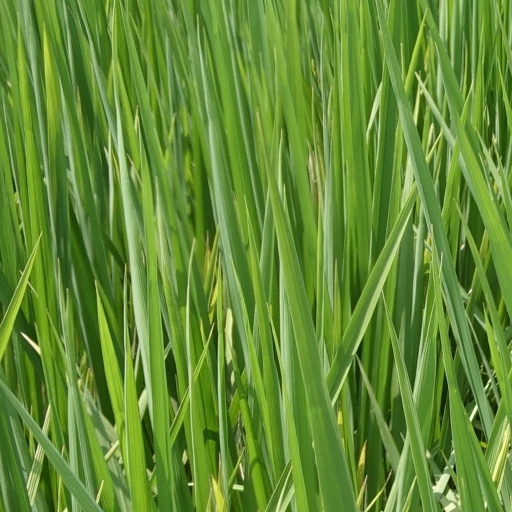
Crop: rice